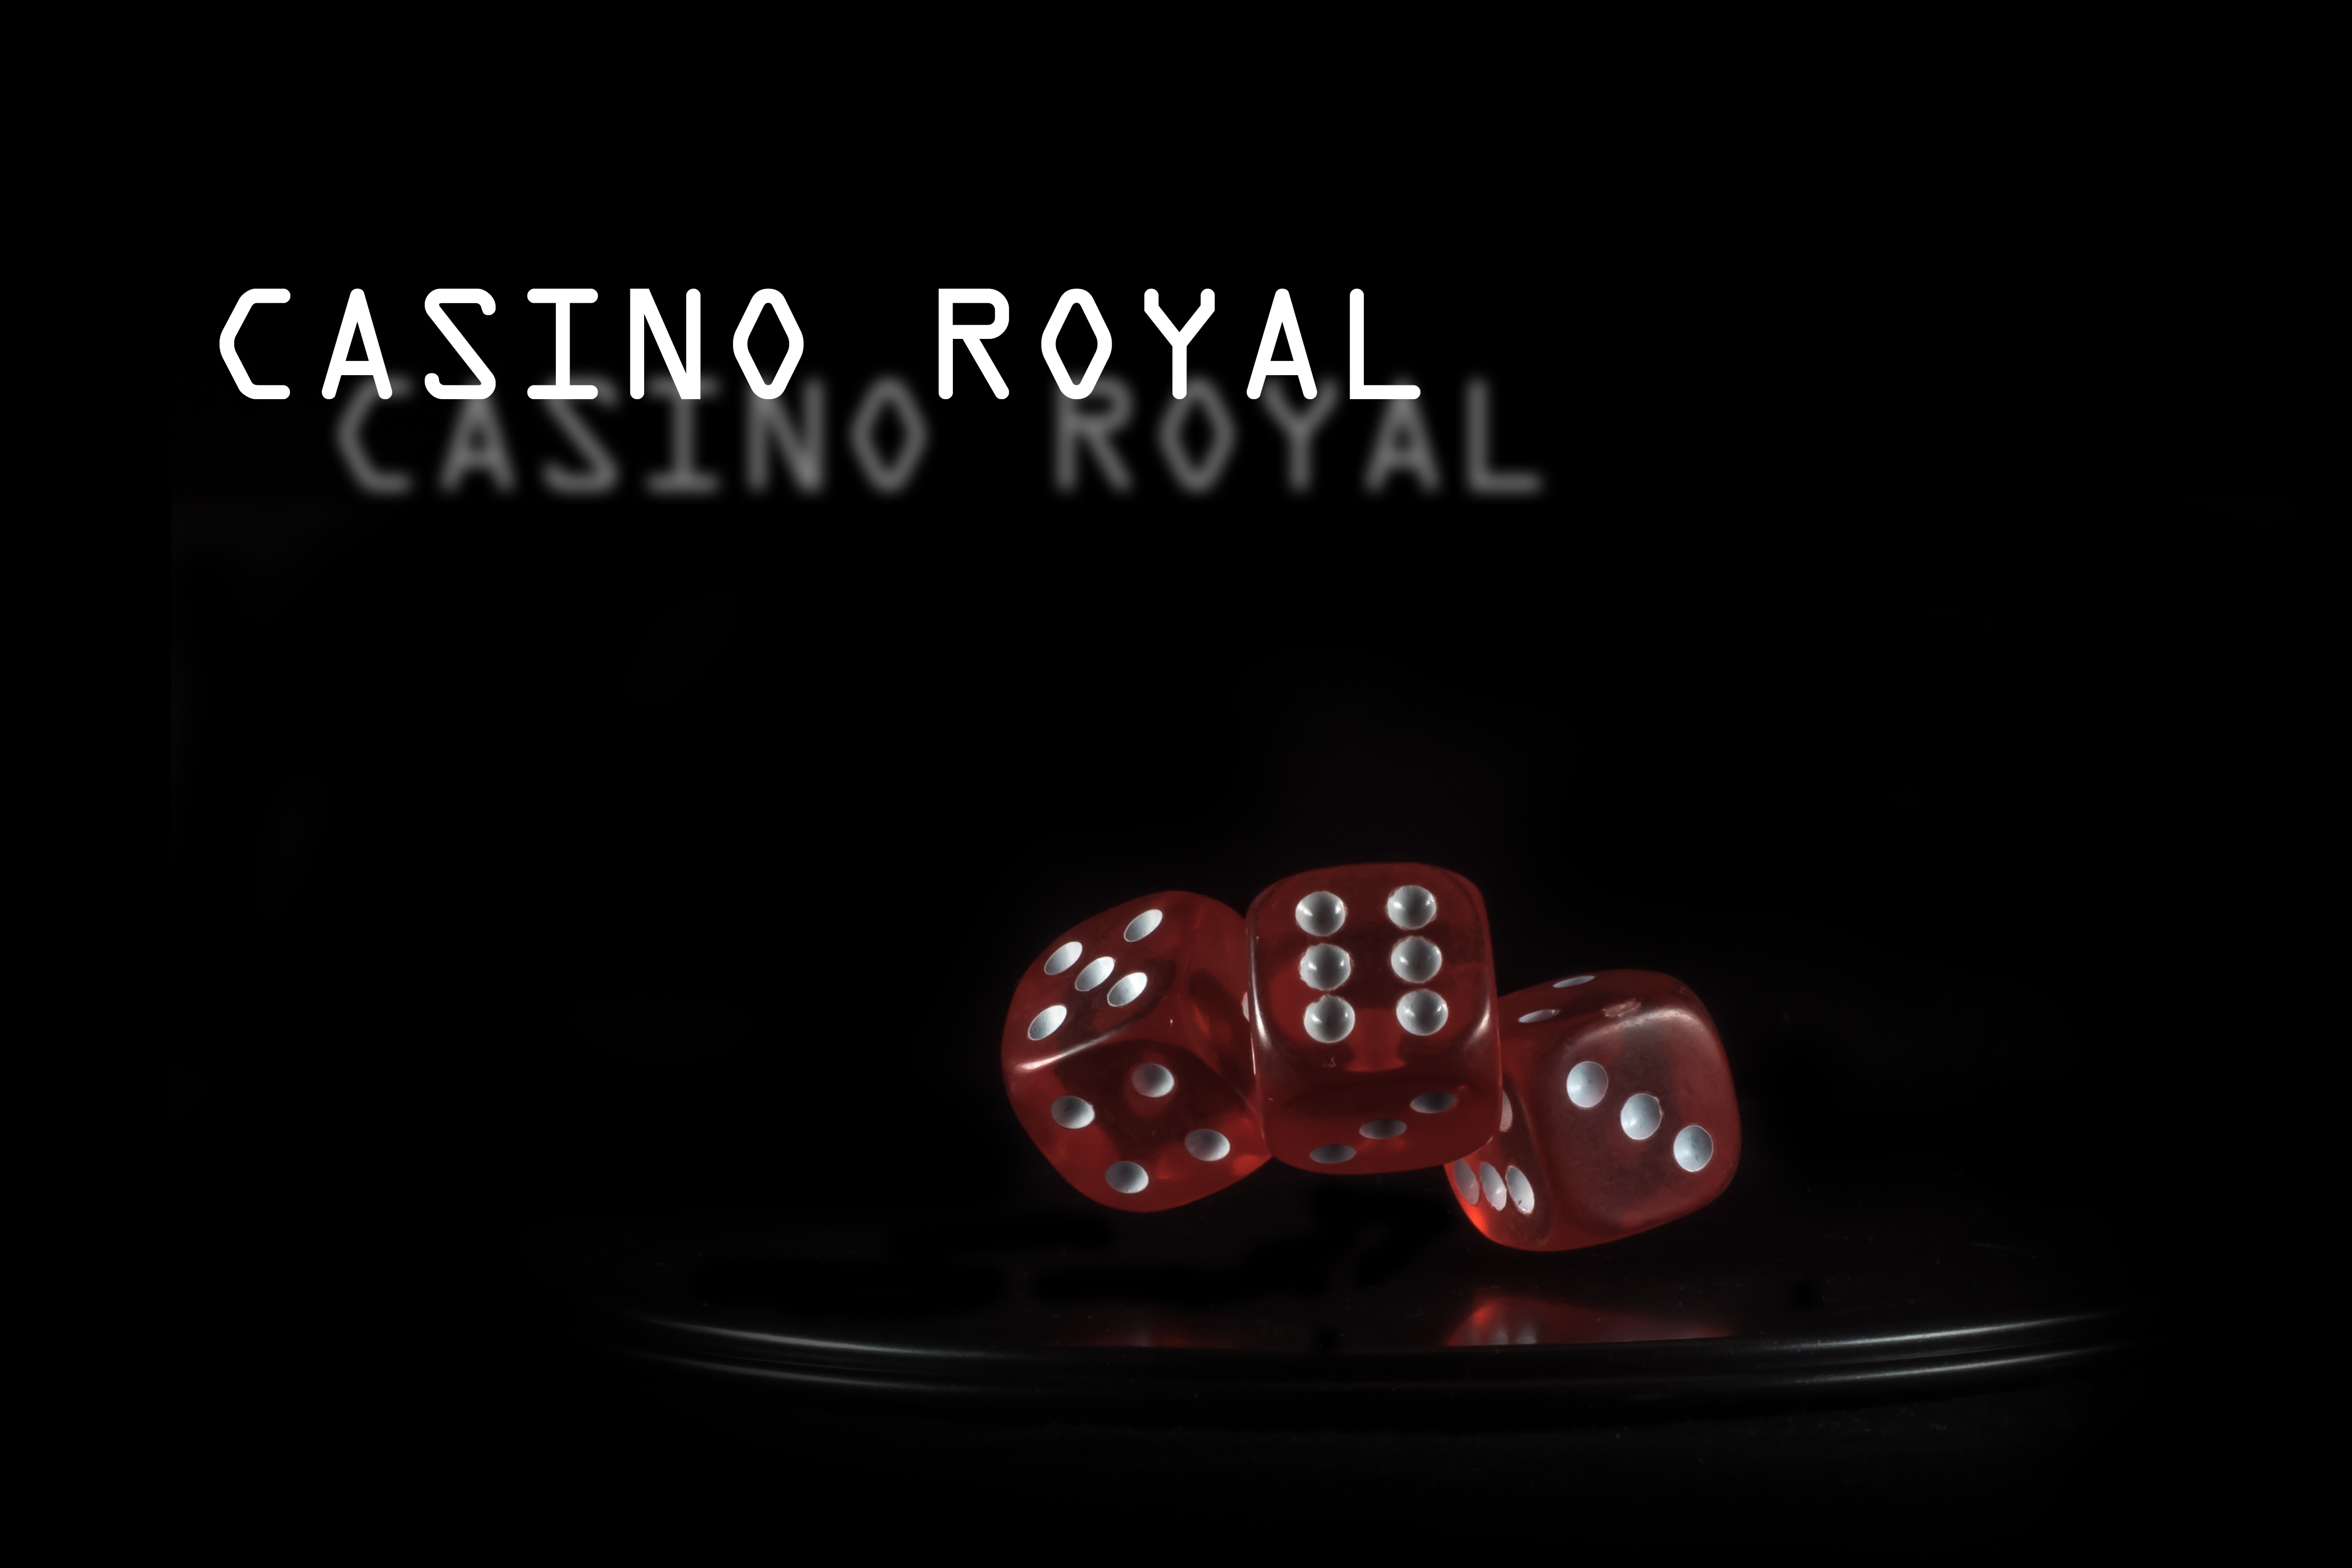
light, play, recreation, red, color, macro, black, close, board game, brand, transparent, jewellery, sports, hope, cube, detail, gambling, games, addiction, dice, win, profit, prevention, pay, gesellschaftsspiel, cut out, children's, indoor games and sports, tabletop game, glass cube, addicted to gambling